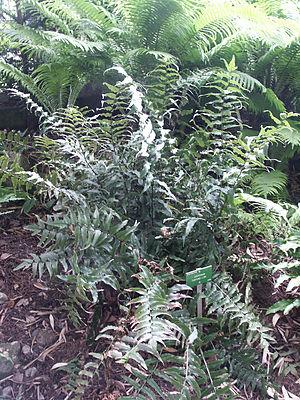
Cyrtomium fortunei - Jardin botanique de Strasbourg
Le Cyrtomium de Fortune - Cyrtomium fortunei - est une fougère de la famille des Dryopteridacées.